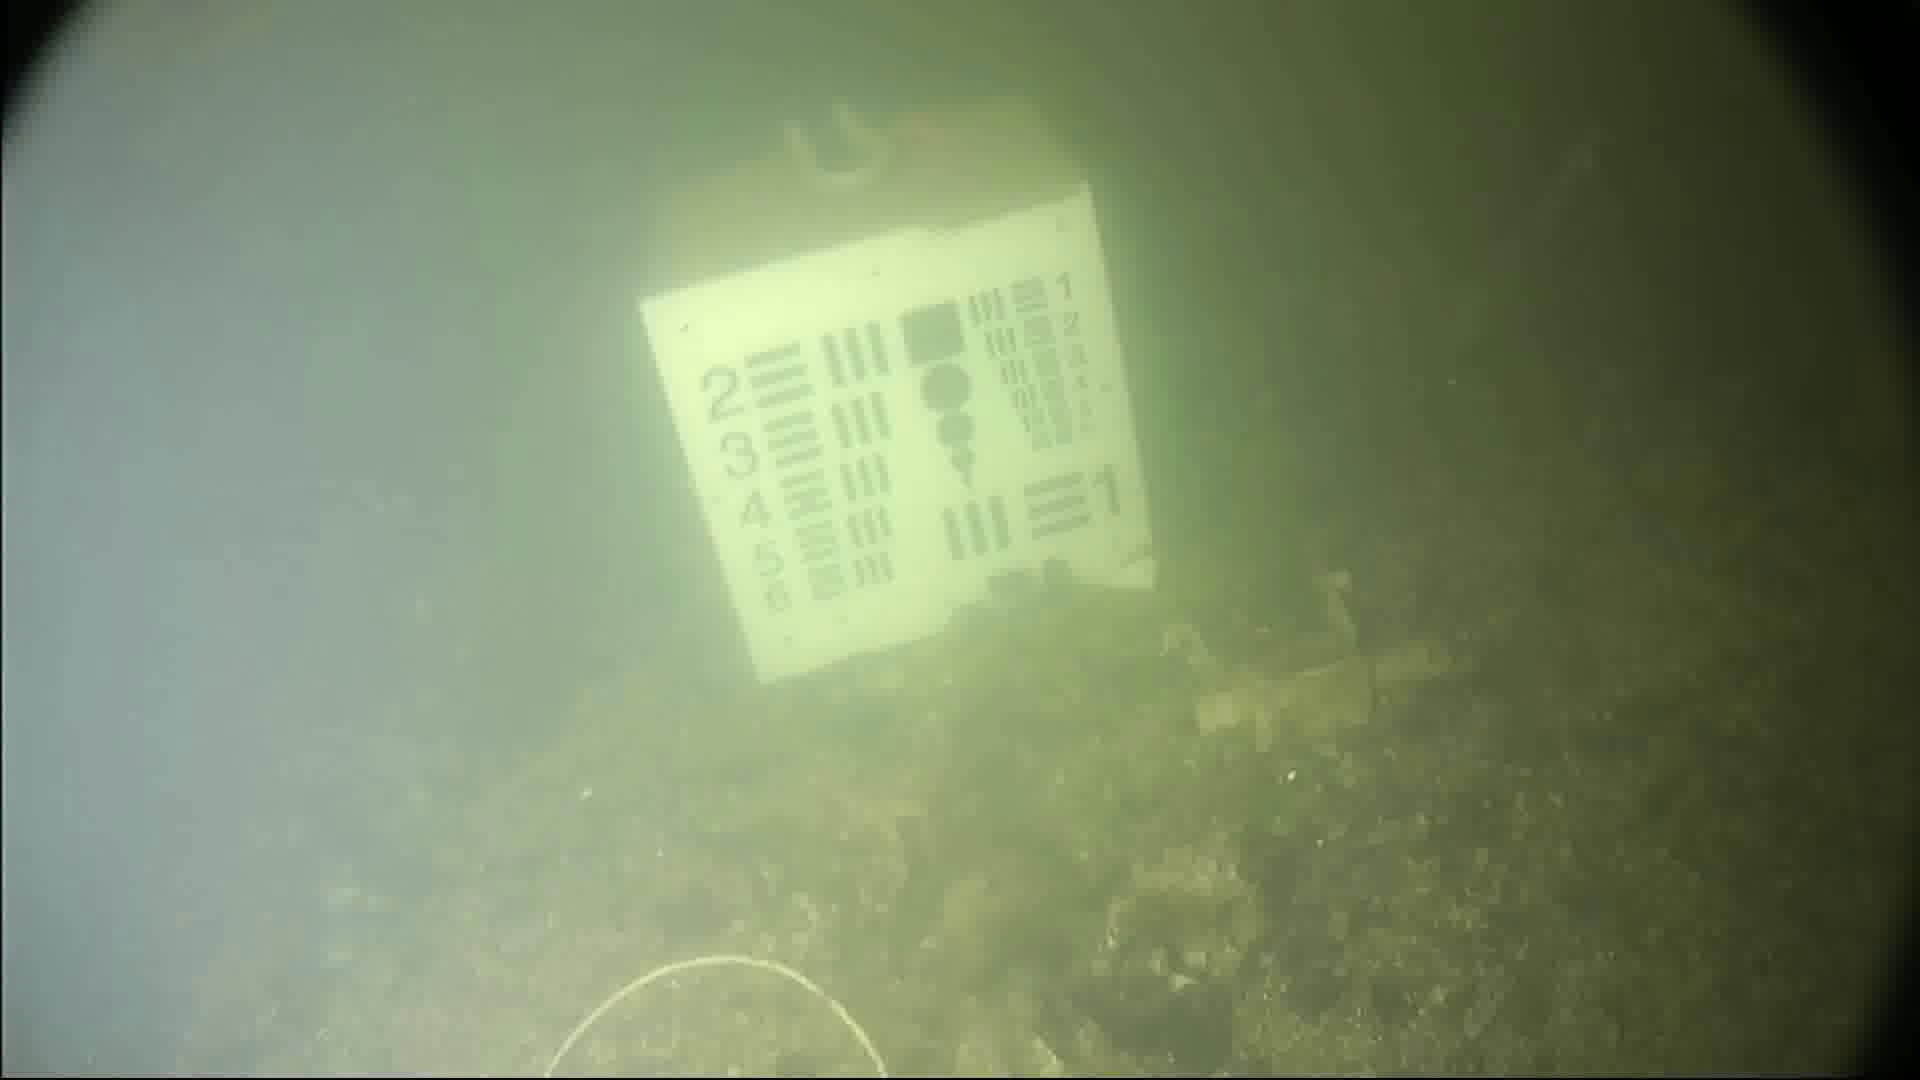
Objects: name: starfish